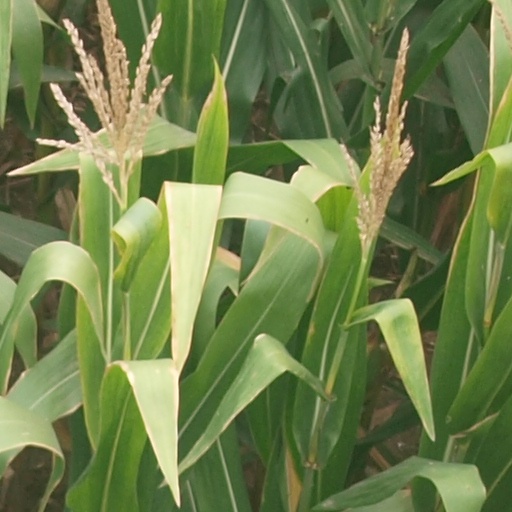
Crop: maize; corn